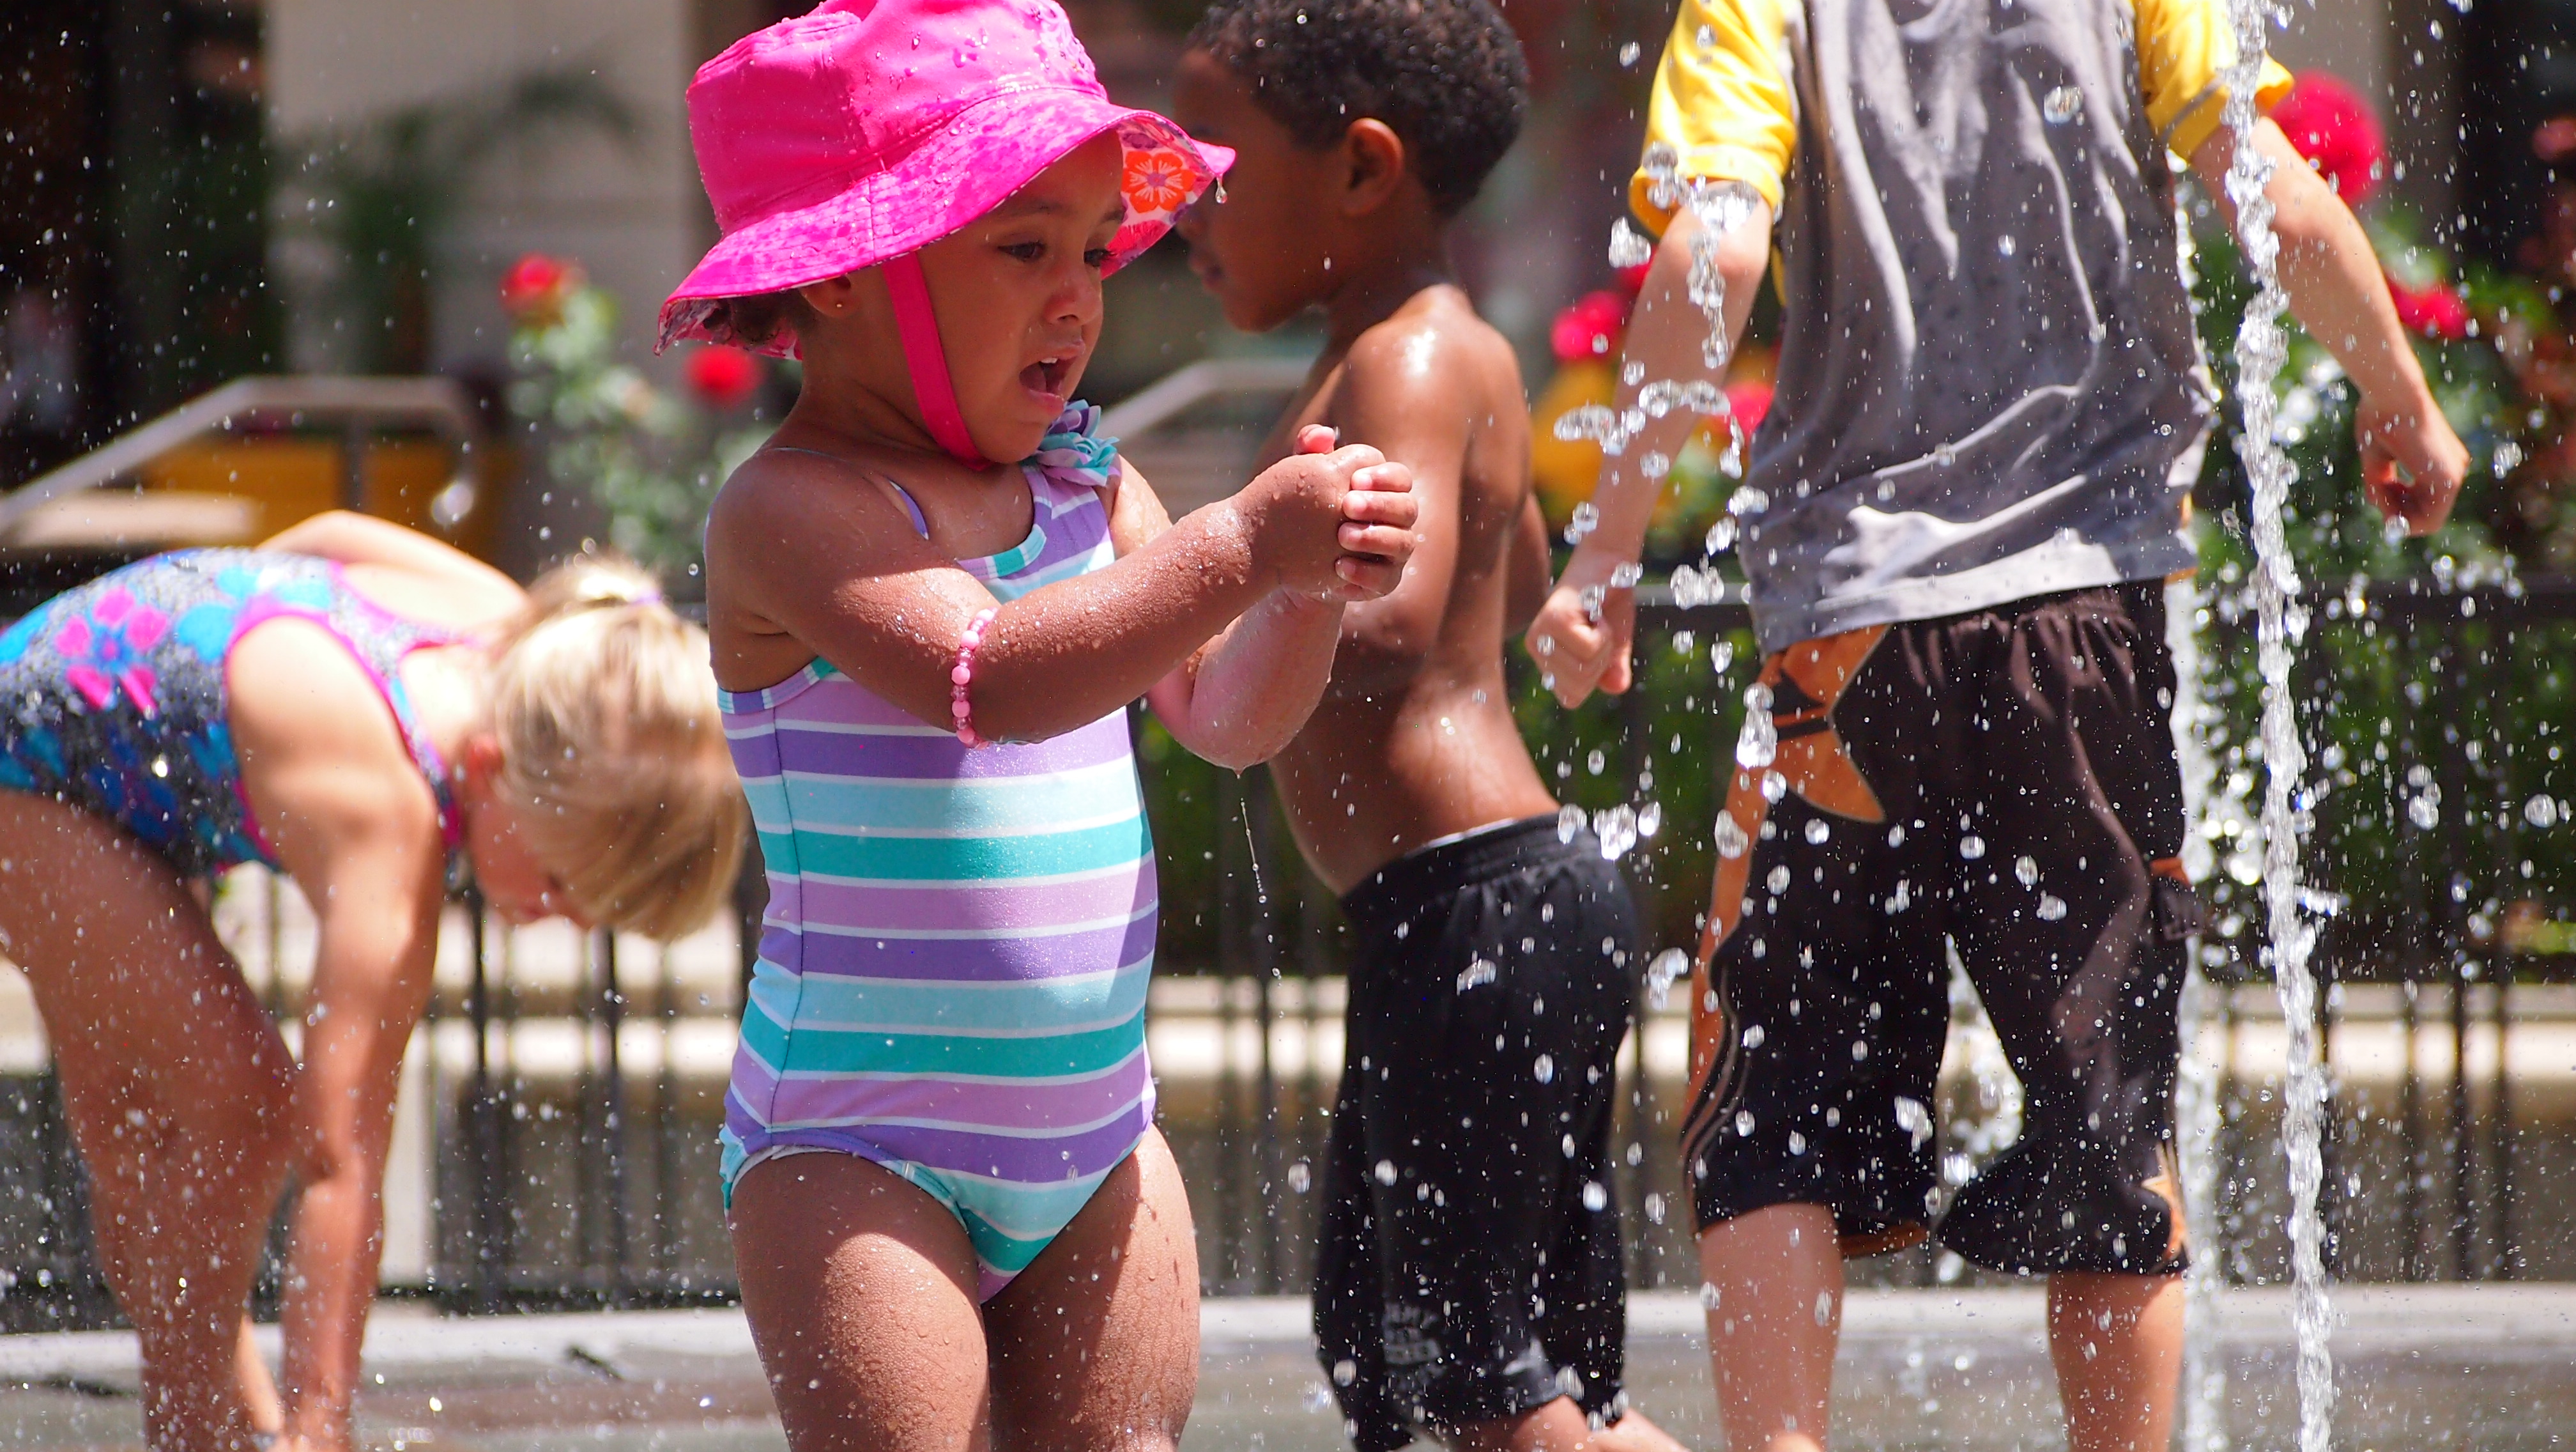
water, people, girl, play, kid, swim, splash, baby, parade, kids, creativecommons, festival, fun, toddler, fountain, event, rancho, cucamonga, pride parade